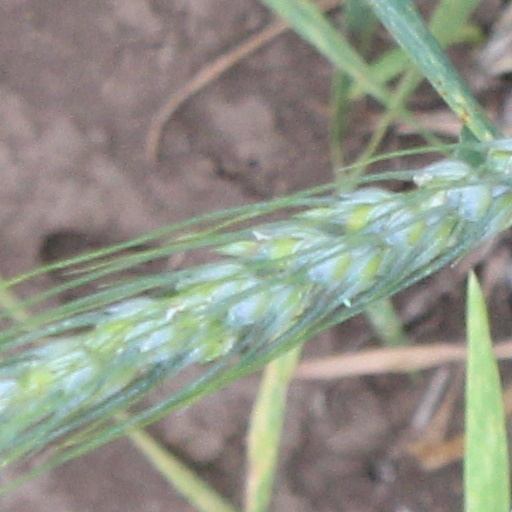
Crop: wheat